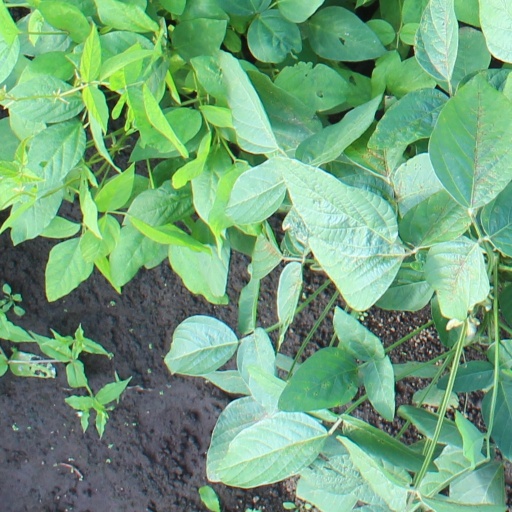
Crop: soybean